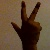
The image shows a hand gesture representing the number 3 in Indian Sign Language.